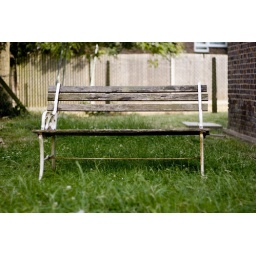
July 31 213/366the 'erberts in my street moved this bench to the bit of grass next to my house. scallywags!